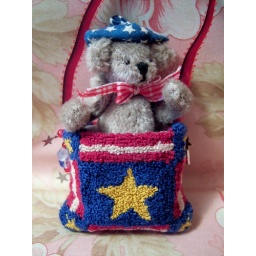
july bear in bag